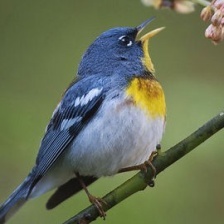
Species: NORTHERN PARULA
Scientific name: SETOPHAGA AMERICANA